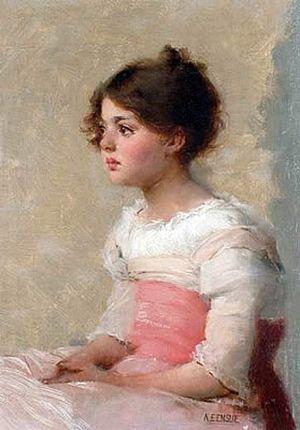
Alfred Edward Emslie, né à Londres le 20 juin 1848 où il est mort en 1918, est un peintre et photographe britannique.